1975 SCCA/USAC Formula 5000 Championship

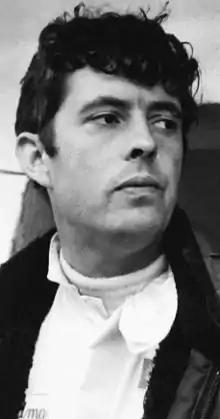
1975 champion Brian Redman (pictured in 1969)

Championship points were awarded on a 36-24-16-12-8-5-4-3-2-1 basis for the first ten positions in each race.